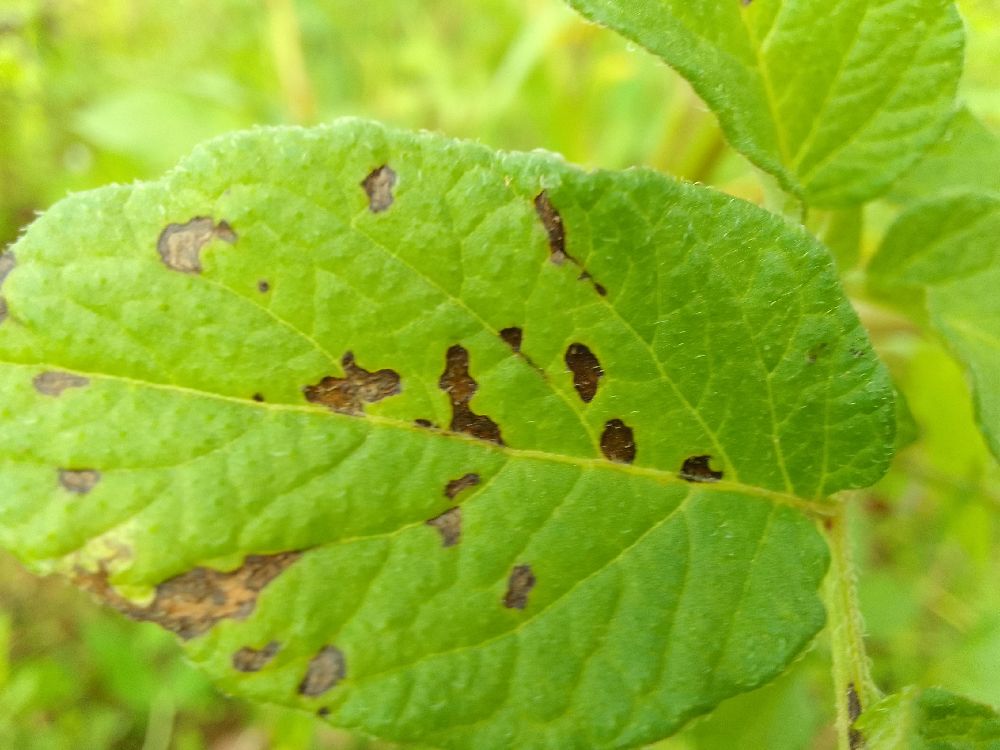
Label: Early blight